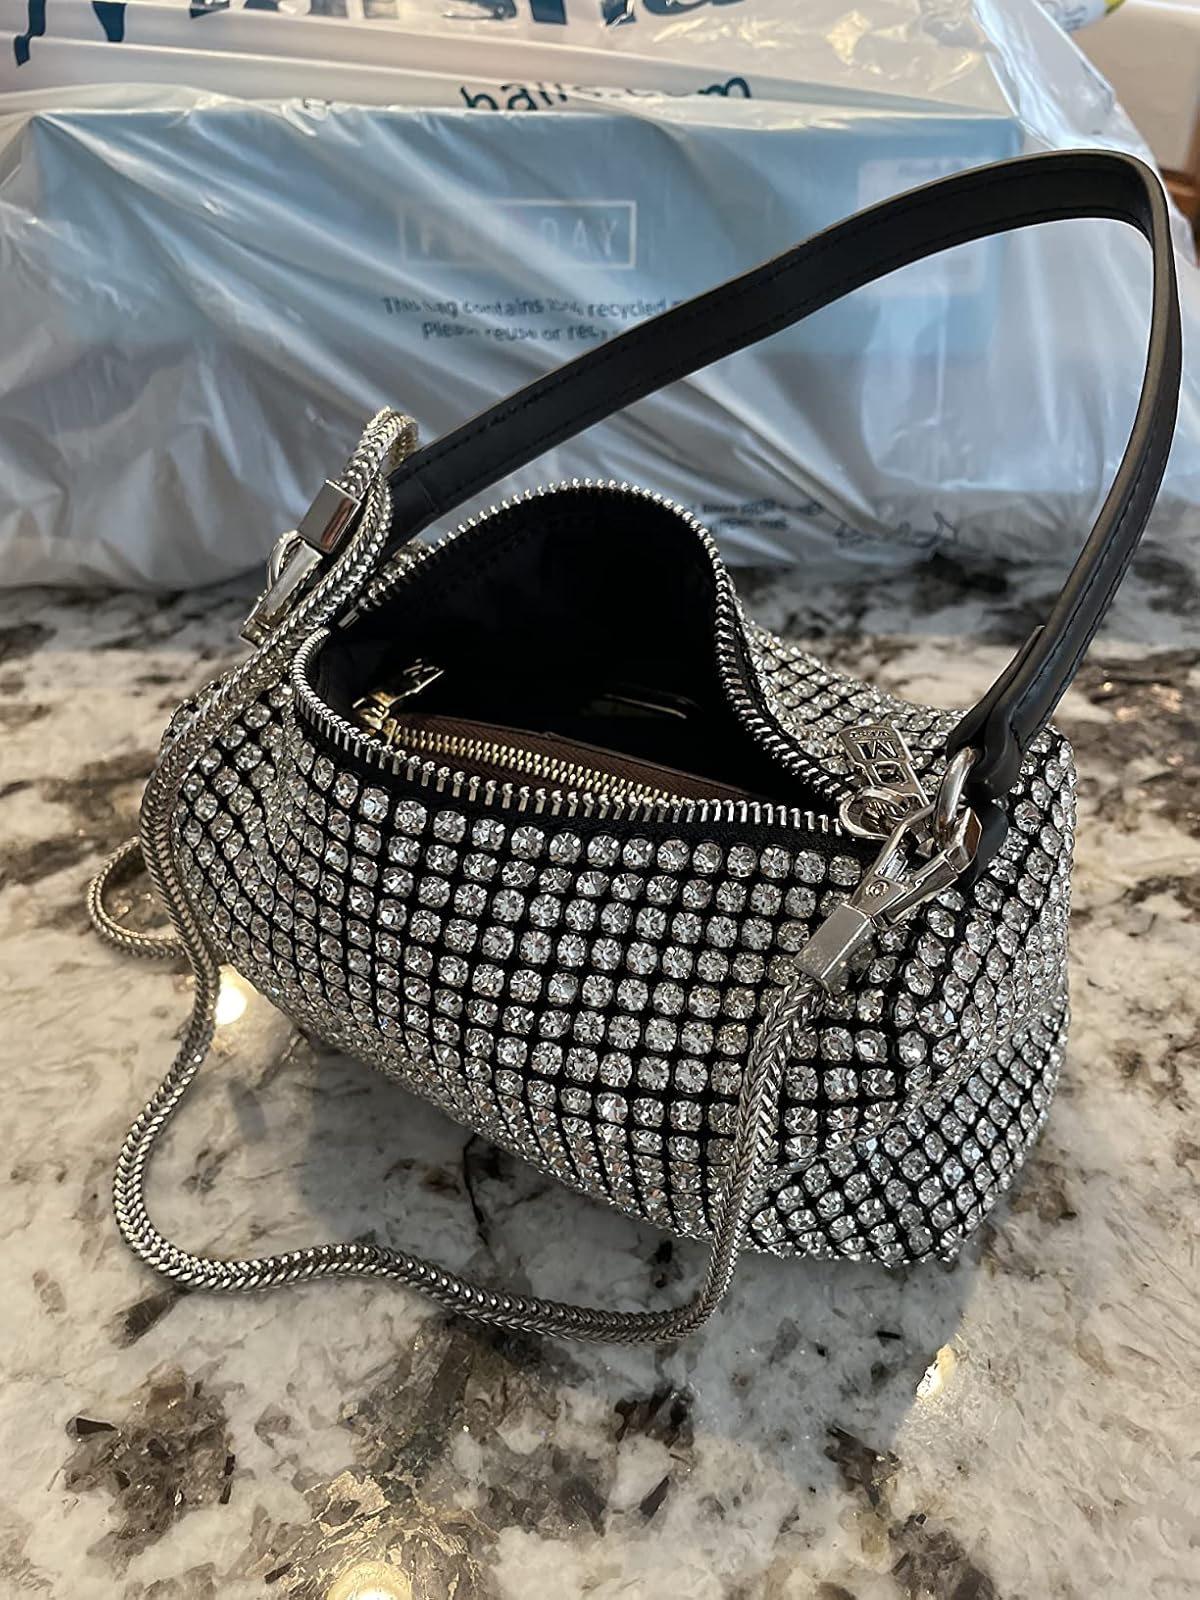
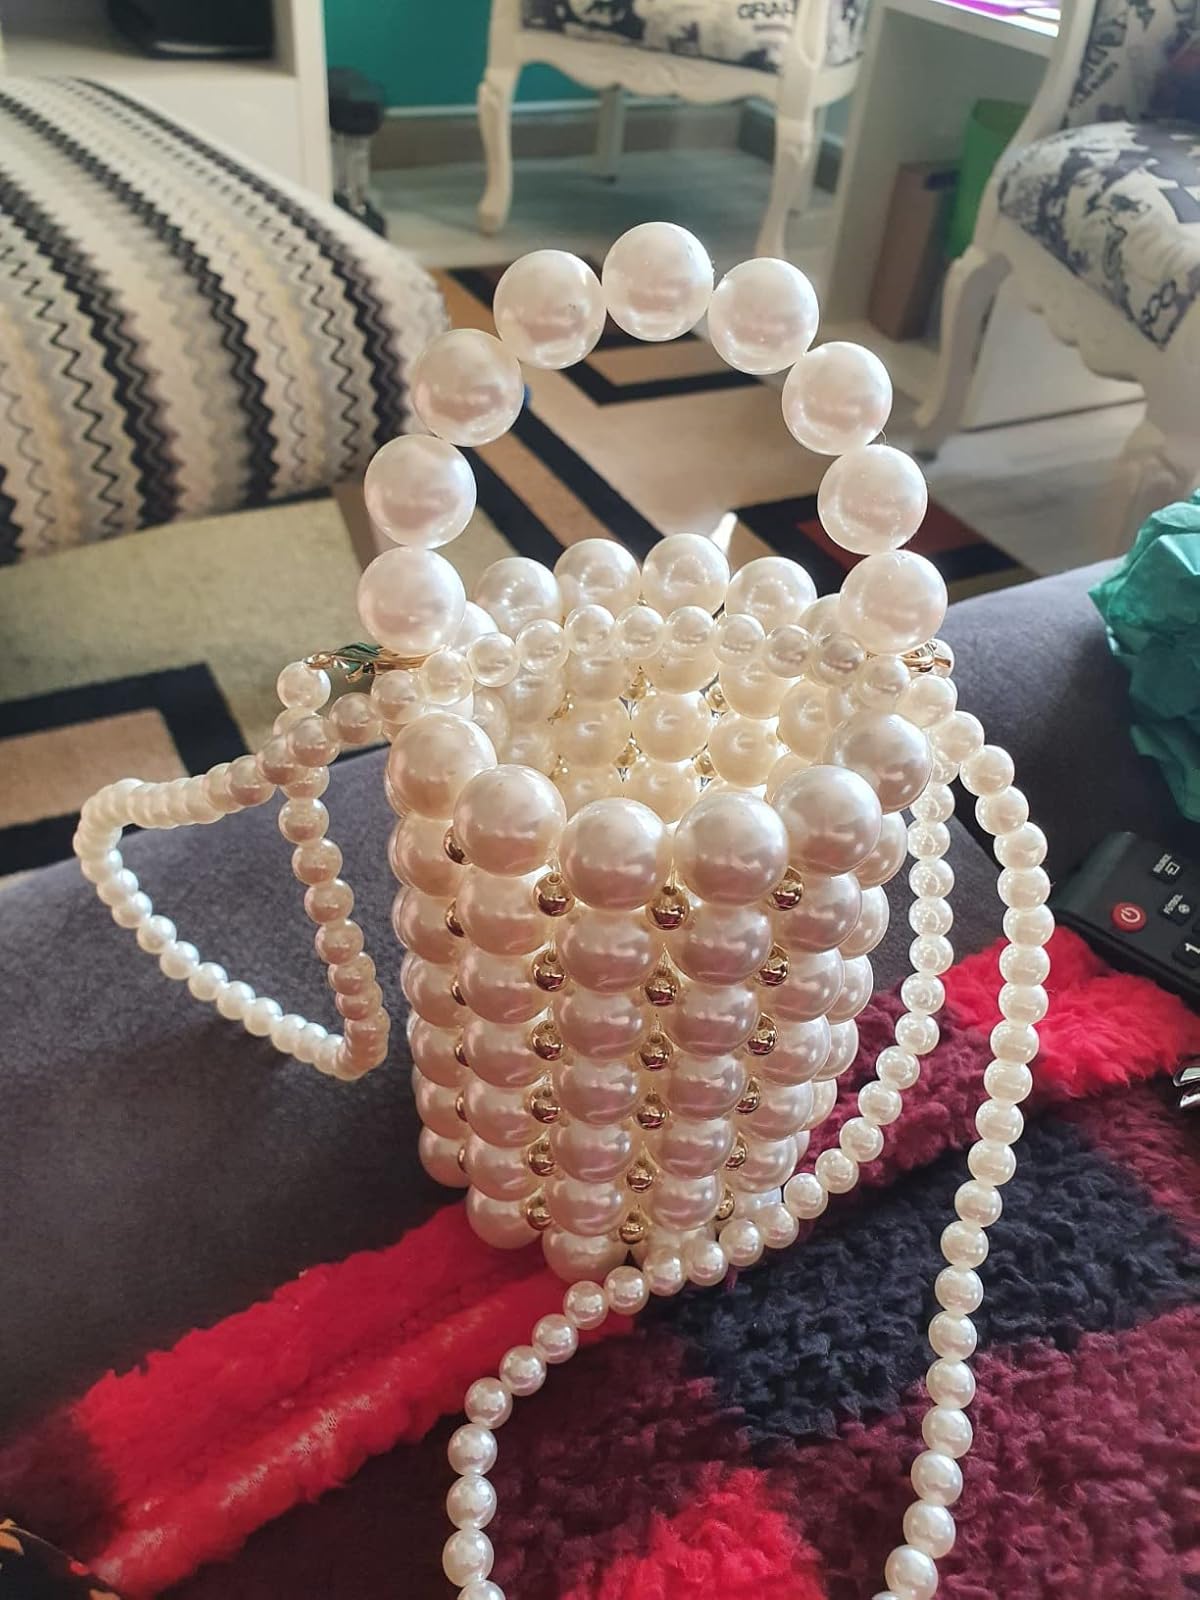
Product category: accessories_handbag
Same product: no